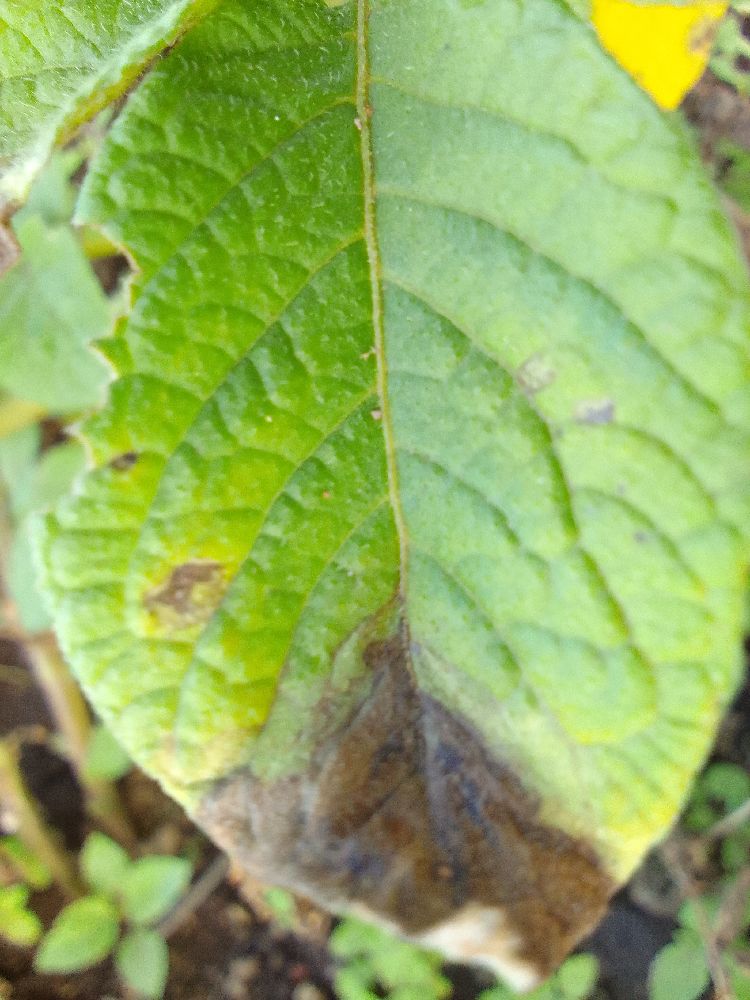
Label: Late blight